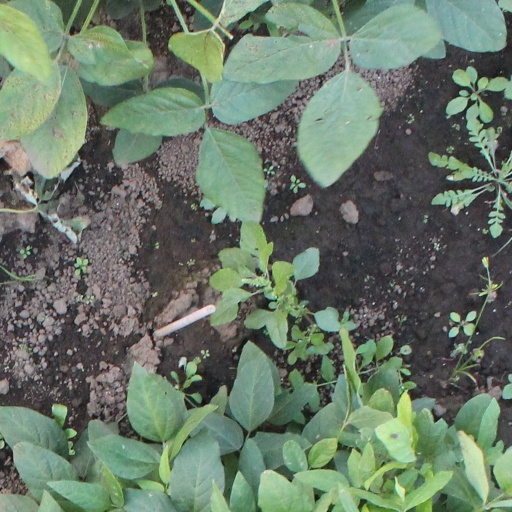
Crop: soybean